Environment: real
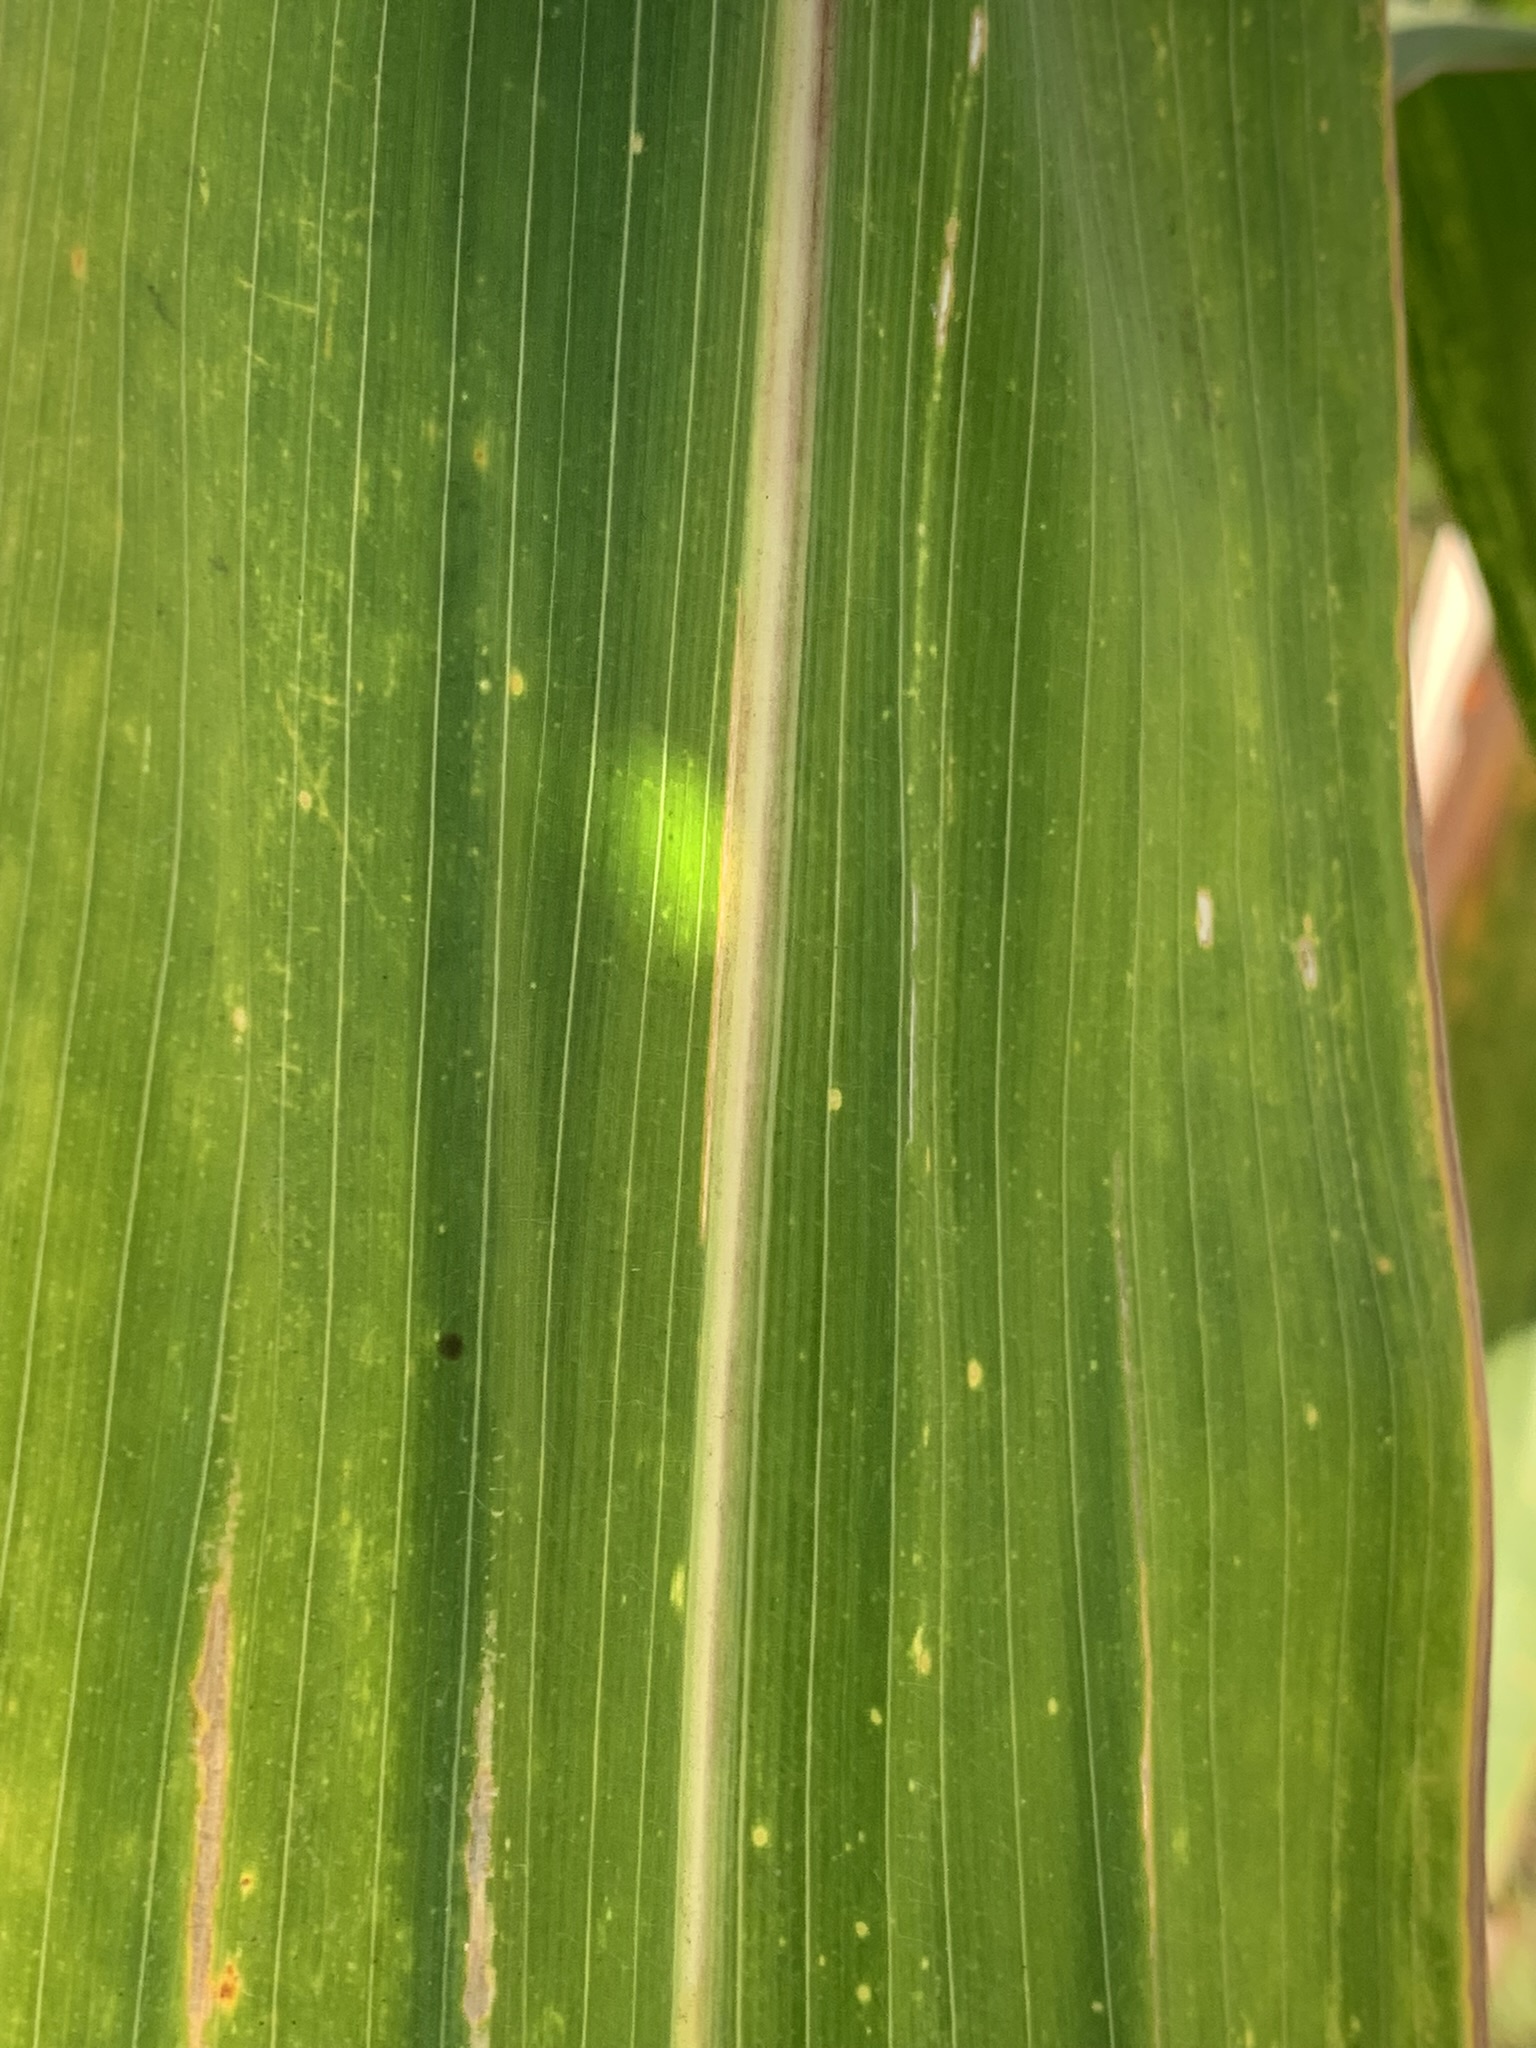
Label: lethal_necrosis